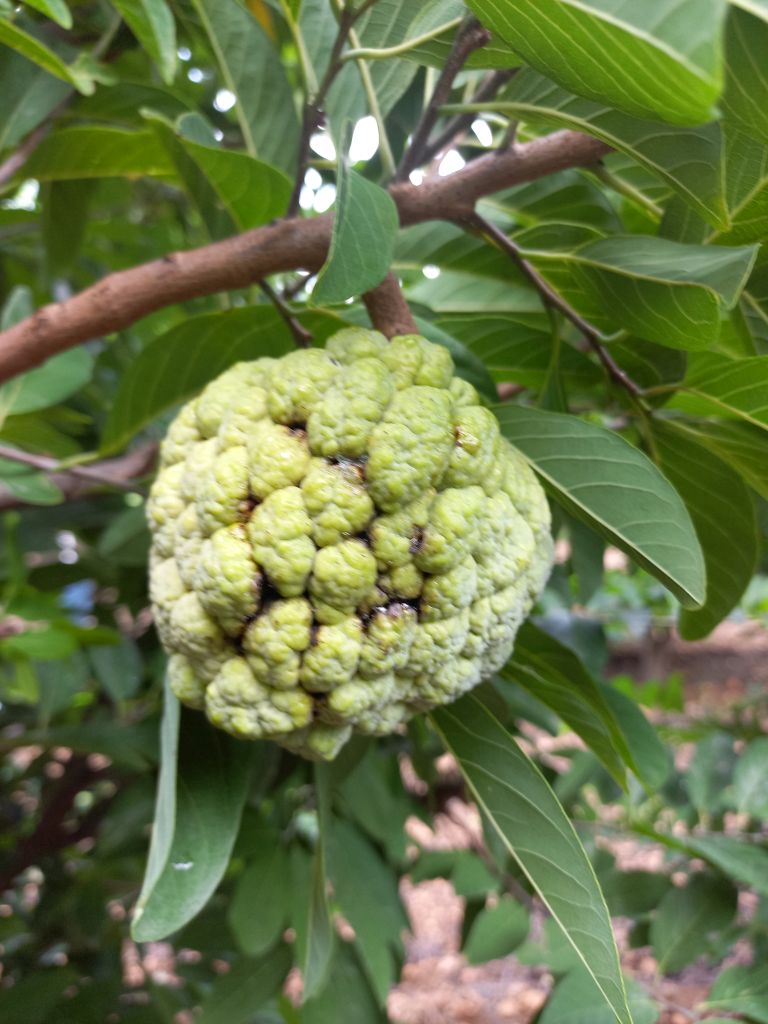
Disease label: Athracnose